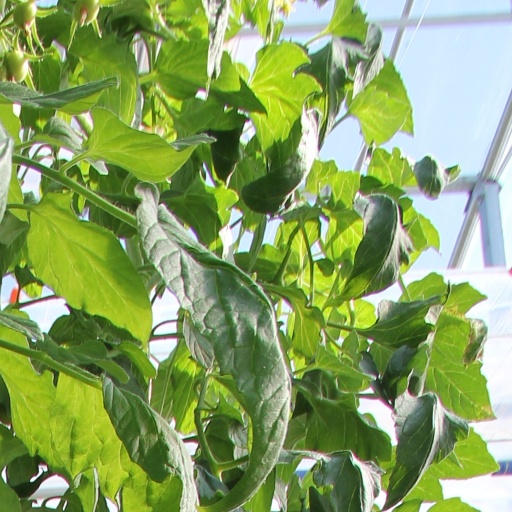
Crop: tomato